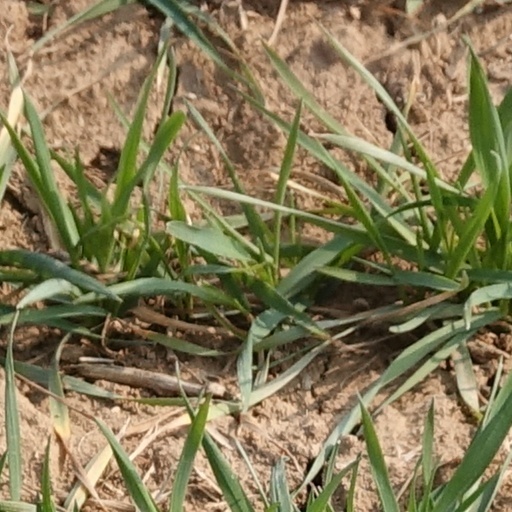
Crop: wheat